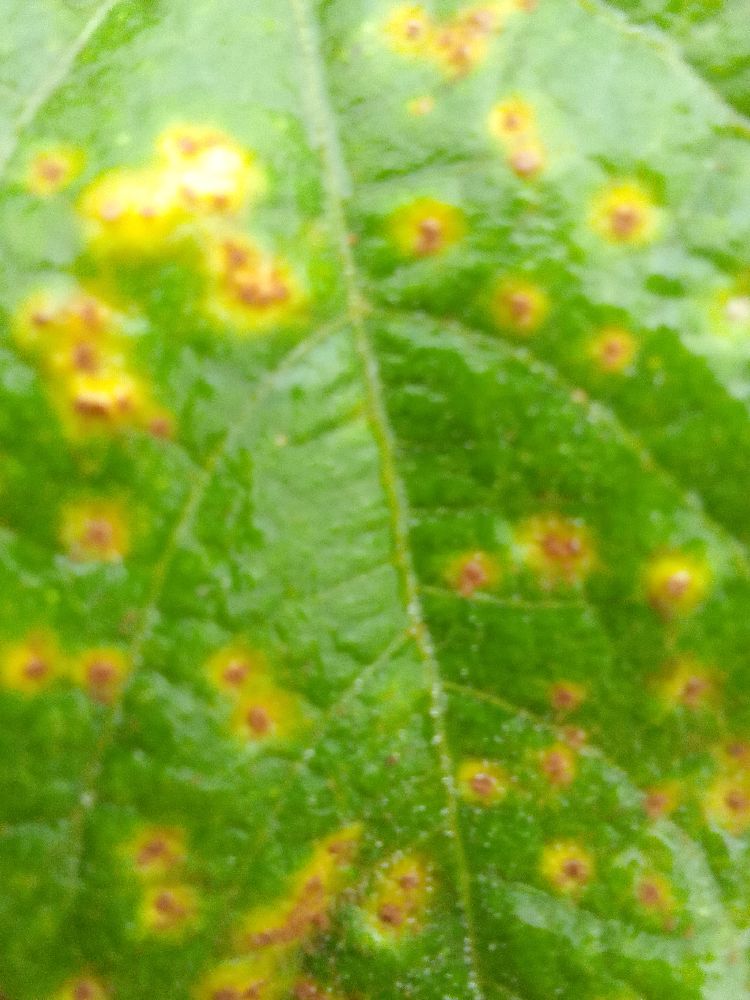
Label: rust